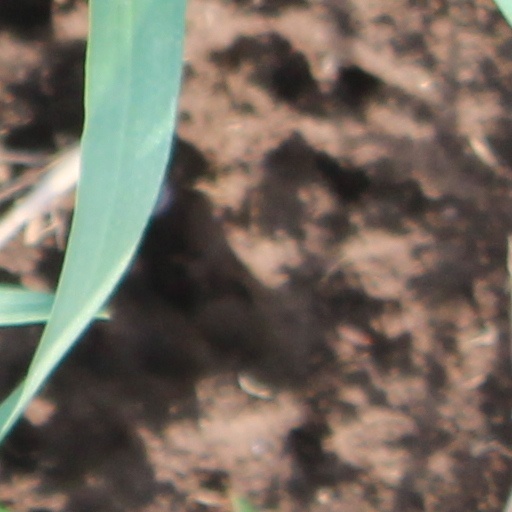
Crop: wheat